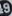
Number: 9